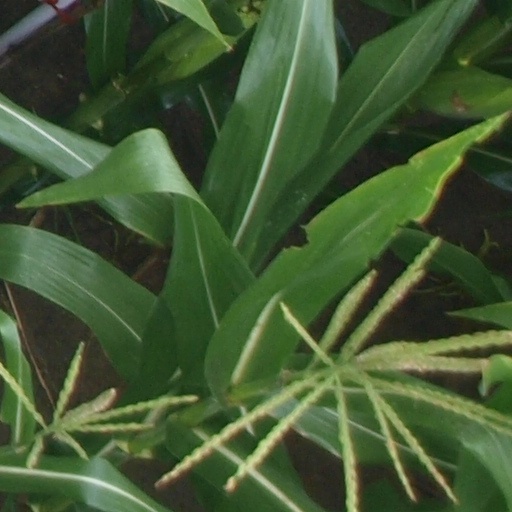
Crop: maize; corn